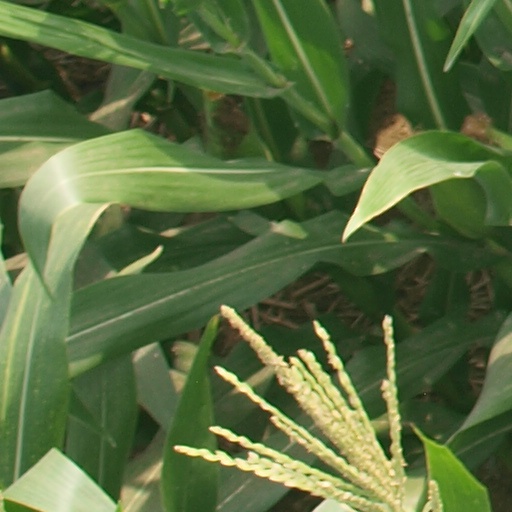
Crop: maize; corn